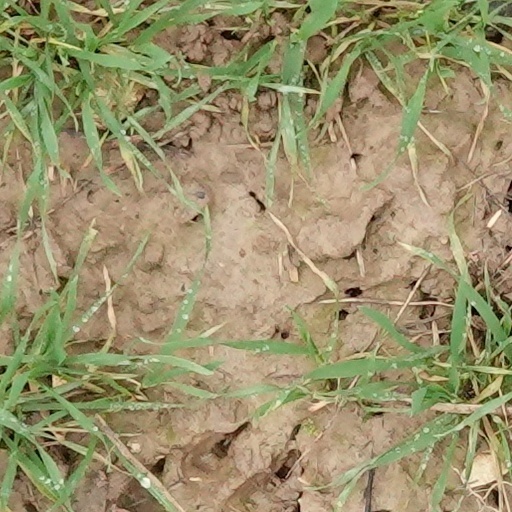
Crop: wheat